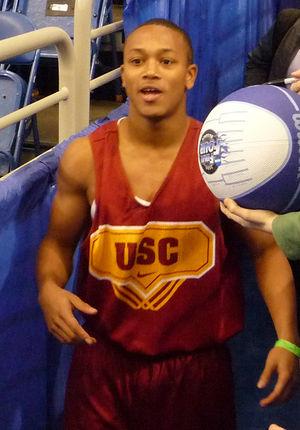
Romeo, ou Maserati Rome, de son vrai nom Percy Romeo Miller, Jr., né le 19 août 1989 à La Nouvelle-Orléans en Louisiane, est un rappeur, acteur et basketteur américain. Il est le fils du rappeur et producteur Master P, et le neveu de C-Murder. Ses albums de Dirty South sont enregistrés sur le label de son père, Guttar Music. En 2001, il publie son premier album intitulé Lil' Romeo.
Honey est un film américain de Bille Woodruff, qui a connu une suite en 2011 intitulée Dance Battle: Honey 2 puis une autre suite en 2016 intitulée Honey 3: Dare to Dance et Honey 4: Rise Up And Dance en 2018.
La douzième saison de Dancing with the Stars, émission américaine de télé réalité musicale, a commencé le 21 mars 2011 sur le réseau ABC et s'est terminé le 24 mai 2011.